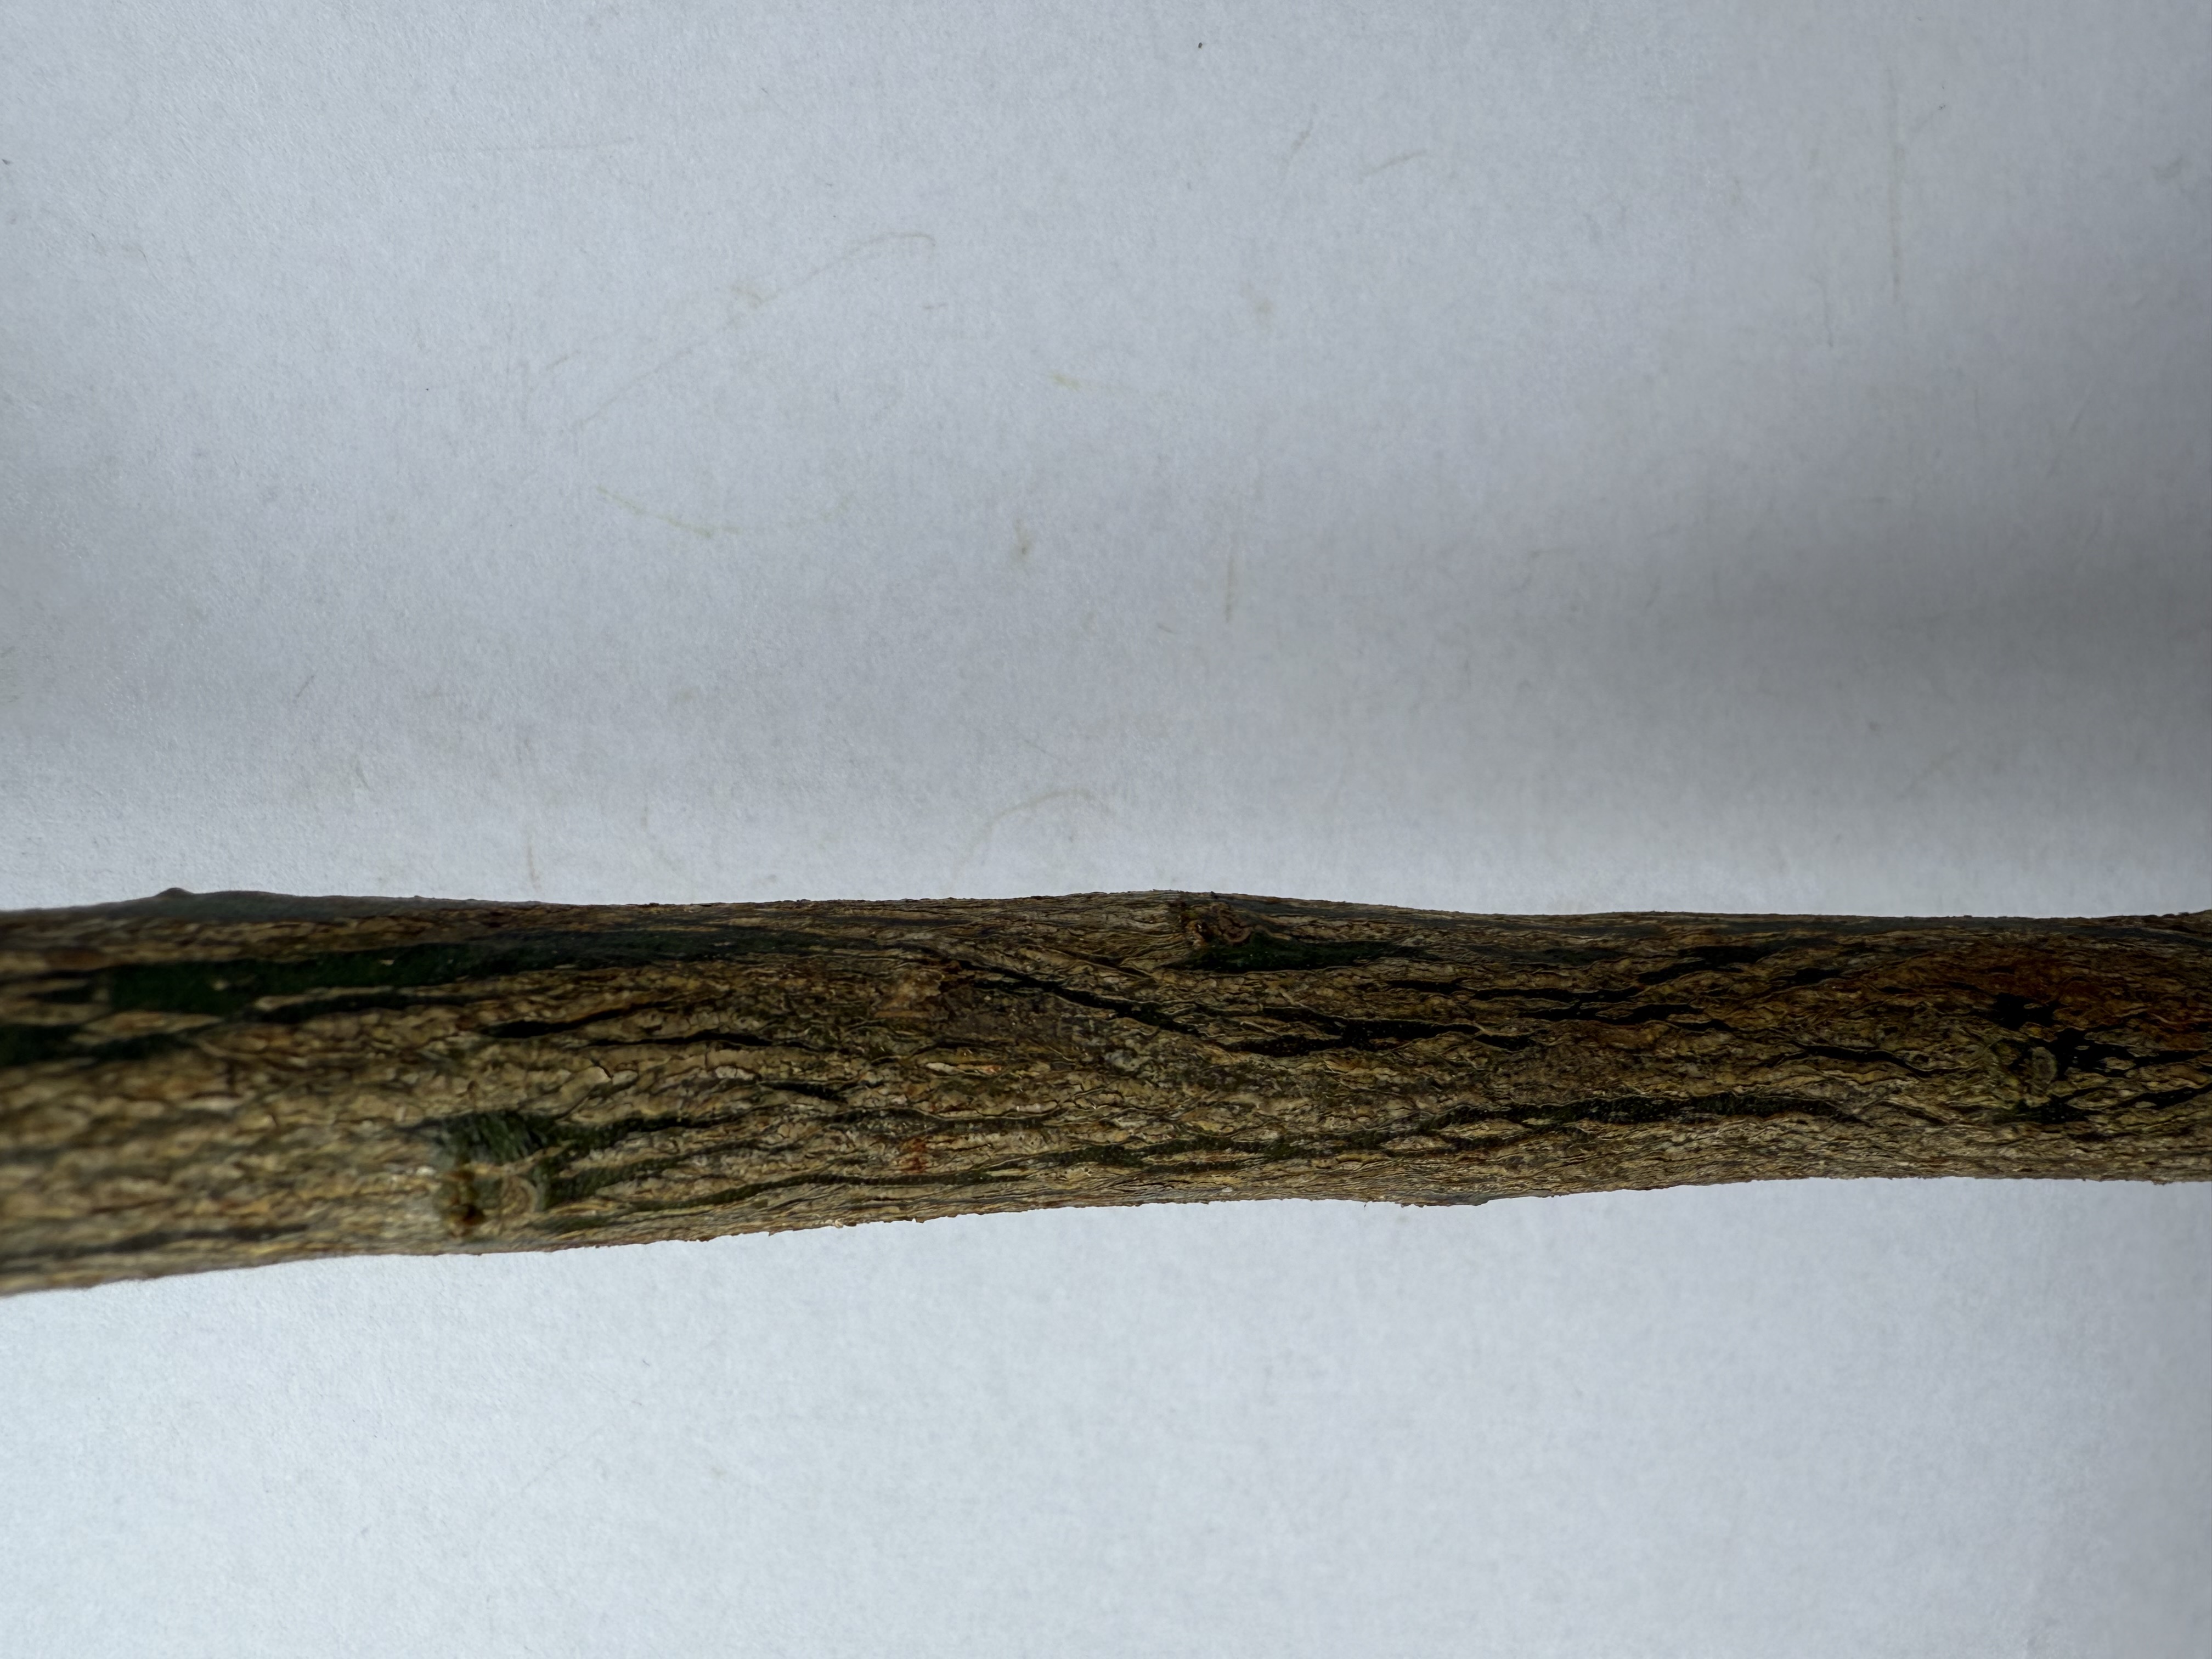
Variety: Kumquat